Question: Please indicate a possible affordance area of the knife that can be used for cutting
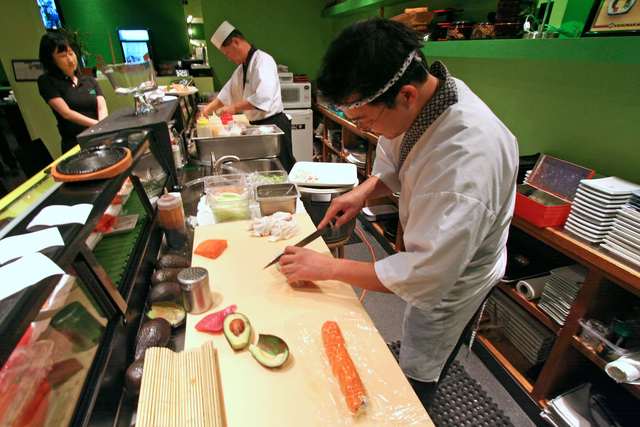
Answer: [258.523, 218.767, 342.174, 271.953]